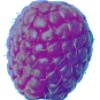
Label: Raspberry 1